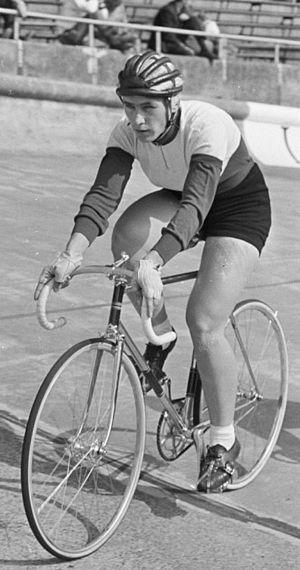
Irina Ivanovna Kiritchenko, née le 13 juin 1937 à Kharkov alors en Union soviétique et morte le 11 mars 2020 est une coureuse cycliste soviétique qui a été championne du monde de vitesse sur piste.